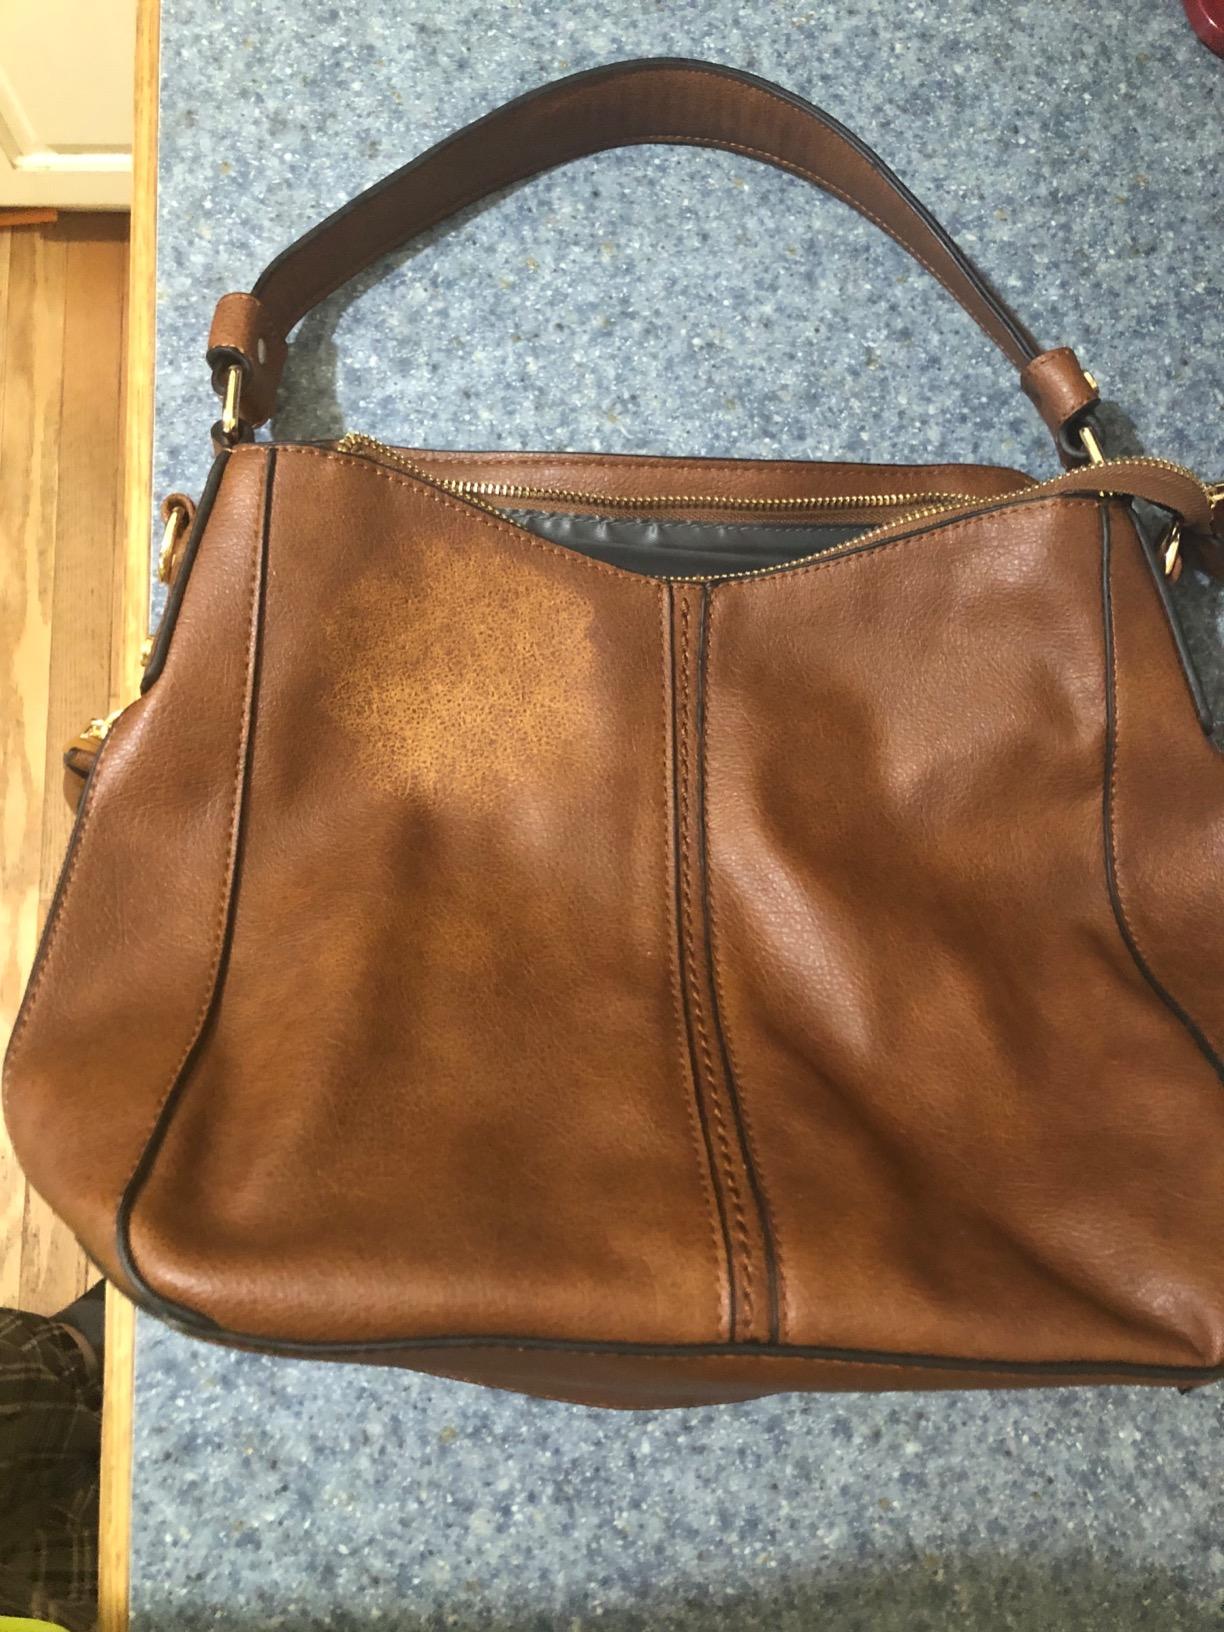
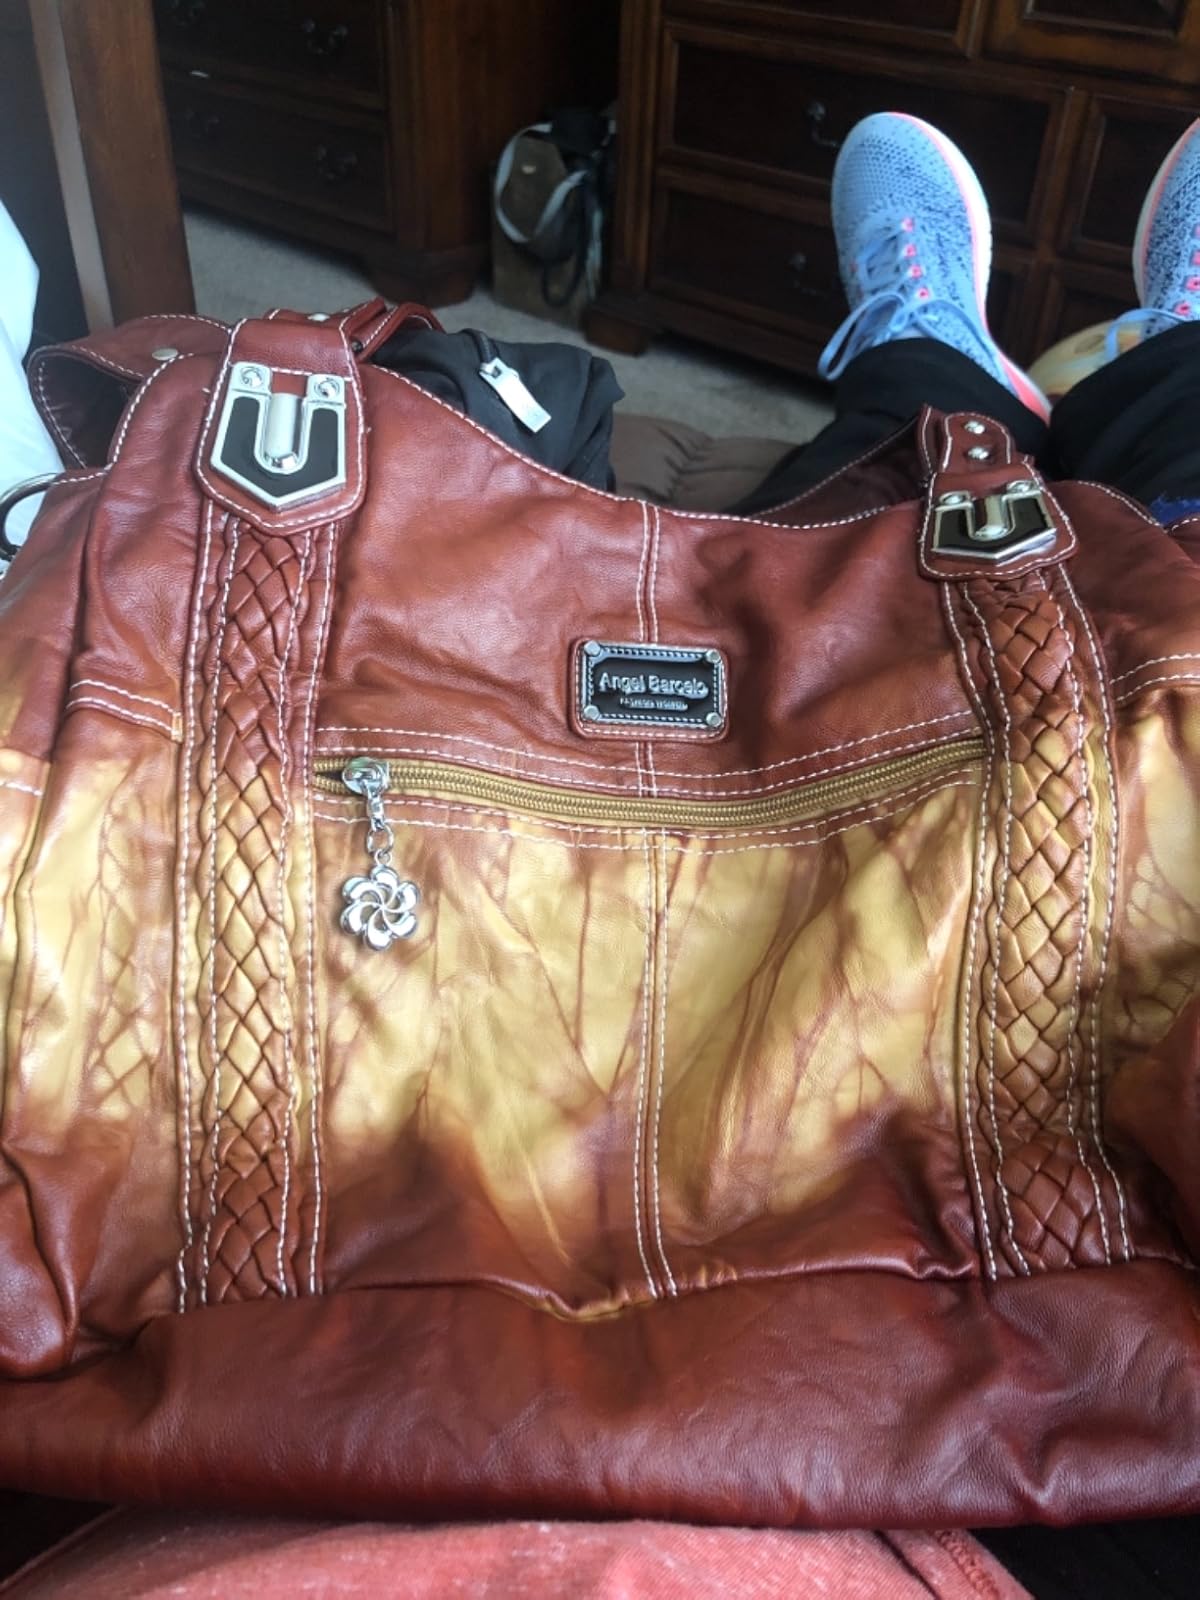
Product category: accessories_handbag
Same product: no